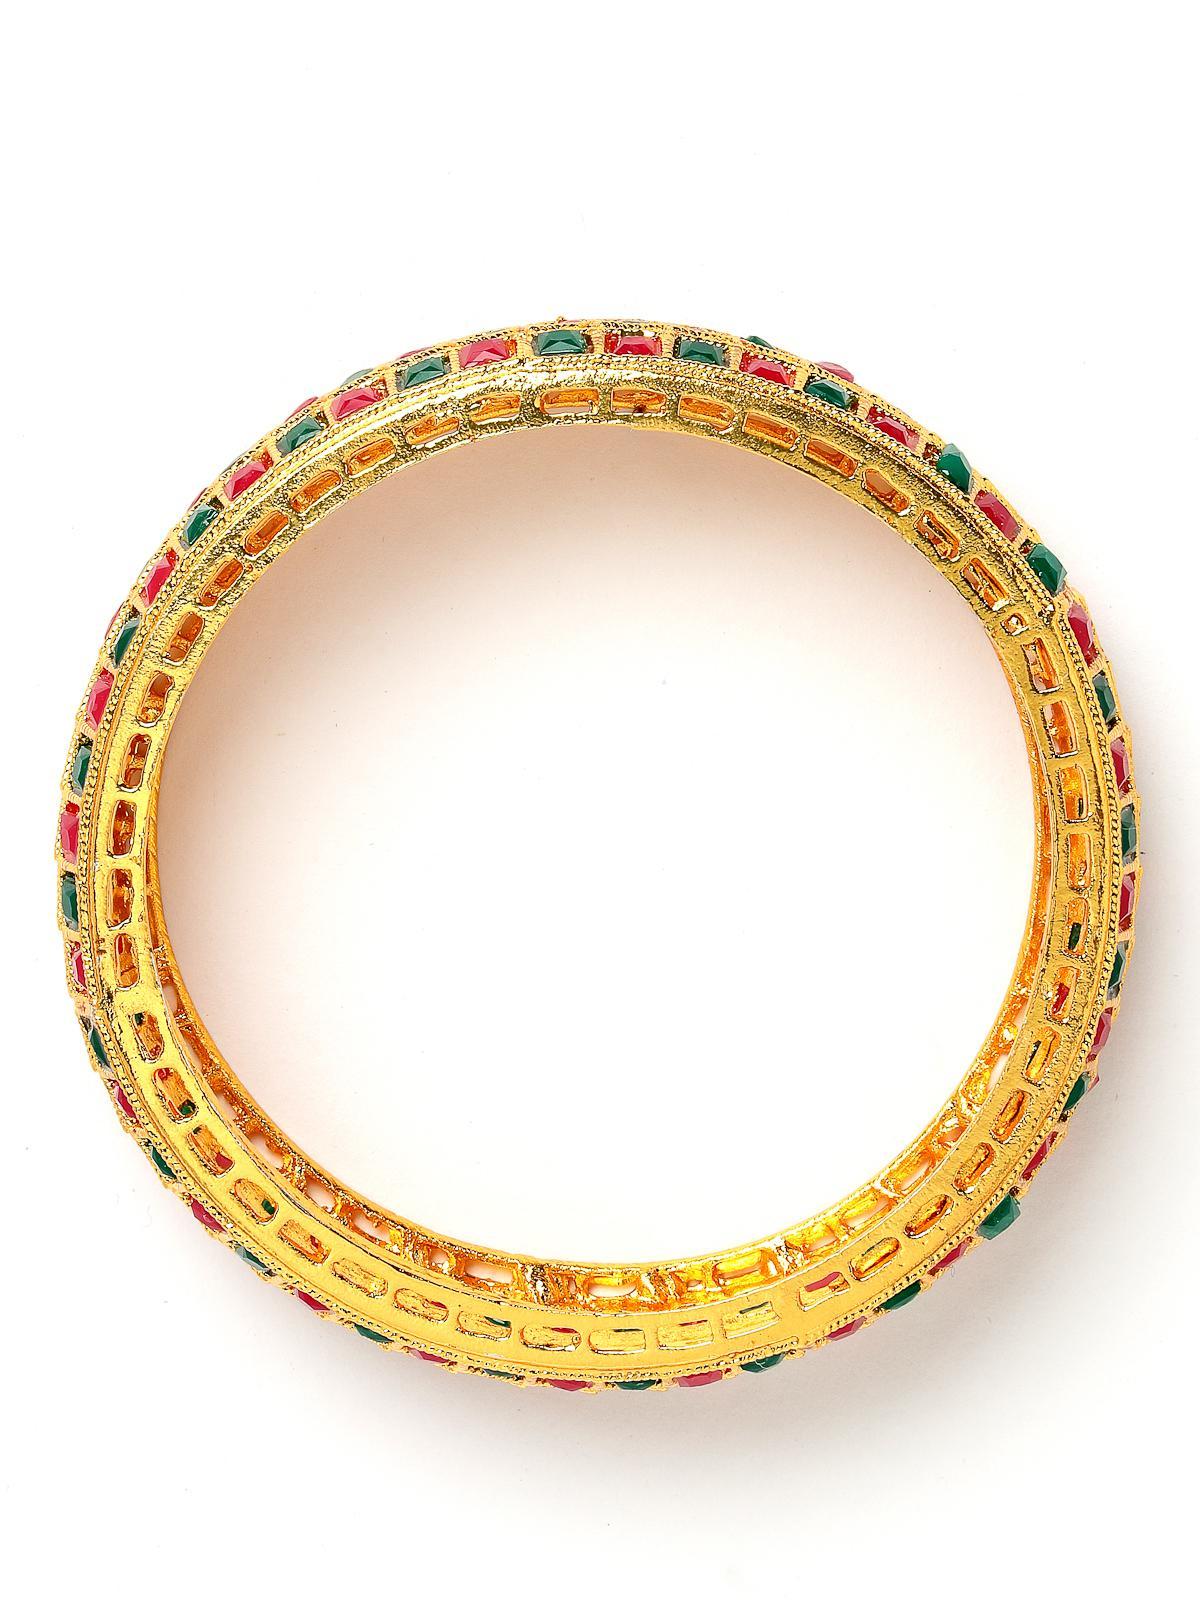
Sukkhi Unique Traditional Kada Style Gold Plated Red And Green Broad Bracelet Bangle Set Jewellery for Women & Girls|Set of 2 Latest Design|Birthday Anniversary Gift for Women|B105928_2.6
Type: Bracelets & Bangles
Brand: Sukkhi
Price: Rs. 413
 Adorn yourself with the Sukkhi Unique Traditional Kada Style Gold Plated Broad Bracelet Bangle Set for Women & Girls. This set of two showcases a unique blend of red and green in a traditional kada style, featuring the latest design trends. The gold-plated finish adds an opulent touch to any ensemble. Sized at 2.4, 2.6 and 2.8, these broad bracelets make for a perfect birthday or anniversary gift, celebrating cultural richness and timeless beauty for the special women in your life with a set that's both unique and versatile.Disclaimer:There may be slight variation in shade and colour due to photographic effects and monitor settings
Included: 2 Bangles